Charlotte Blindheim

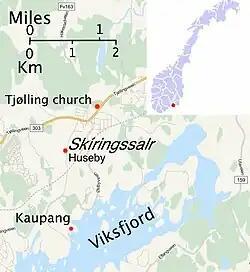
Site of Kaupang in Skiringssal on Viksfjord

She was the first female member of the scientific staff at the University of Oslo to be permanently employed when she hired as the museum curator in 1946.